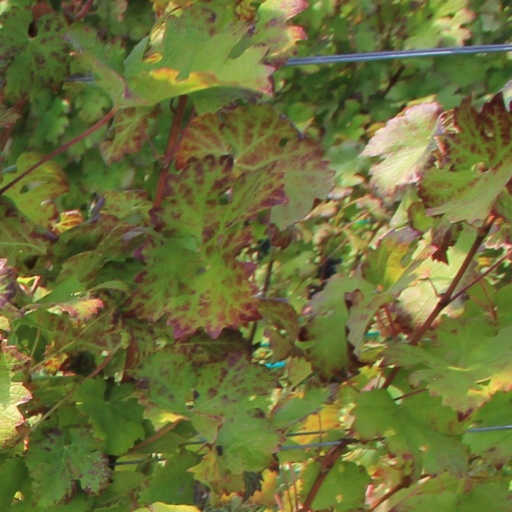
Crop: grape